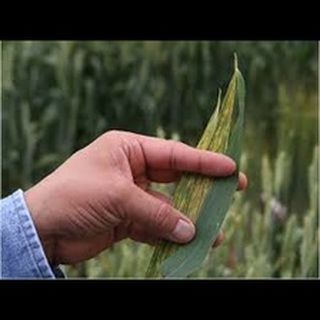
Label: wheat_leaf_blight